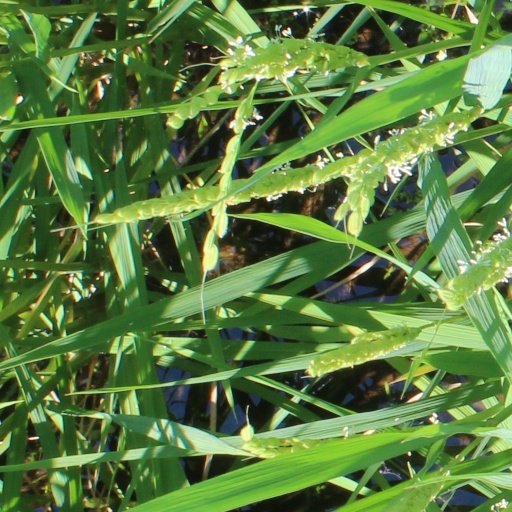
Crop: rice